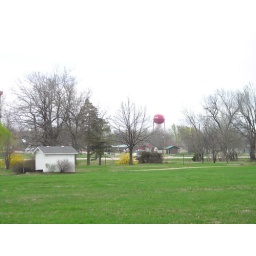
water tower by the school looking north from our house